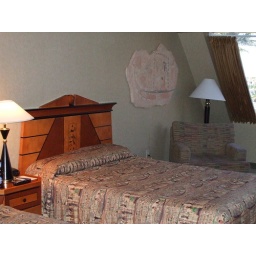
This is where I slept -- Drew was in the bed further from the window